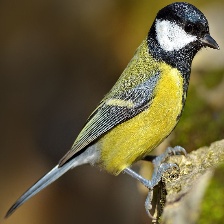
Species: PARUS MAJOR
Scientific name: PARUS MAJOR
ImageNet parent category: chickadee